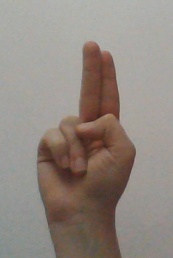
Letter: taa